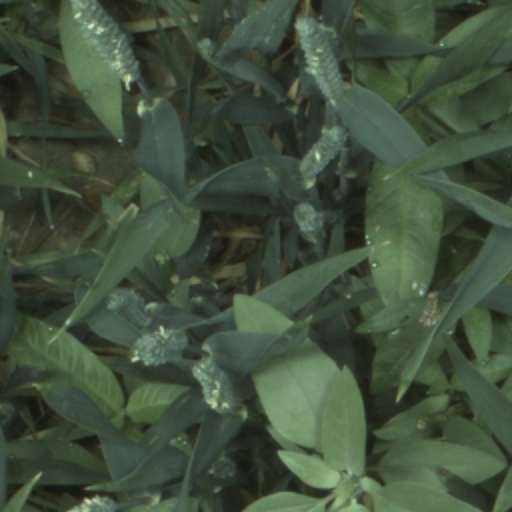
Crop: wheat